Pushpadanta

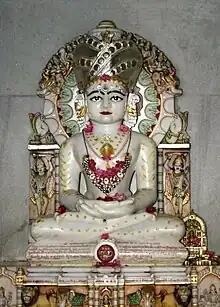
Idol of Tirthankar Suvidhinath at Kakandi Tirth

In Jainism, Pushpadanta, also known as Suvidhinatha, was the ninth Tirthankara of the present age ("Avasarpini"). According to Jain belief, he became a siddha and an arihant, a liberated soul that has destroyed all of its karma.